Big Brother 11 (American season)

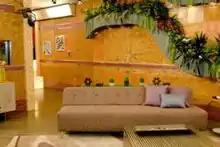
The modern California living eco-friendly theme present throughout the House.

As with each season since "Big Brother 6", the program was filmed at CBS Studios in Studio City, California. The production team was located in the second story of the House which included the story department, audio department and the switchers and shaders. The House was equipped with 52 cameras and 80 microphones to record the participants. The art department that created the competitions for the program was located outside the House. The House theme was eco-friendly and modern California living was released on June 29 during media day, where select members of the press were invited to spend 12 hours inside the House. Official pictures of the House interior were released by CBS on the same day, showing the living room, bedrooms, kitchen, bathroom, lounge room and backyard. The living room featured chipboard walls with fake plants along the side.